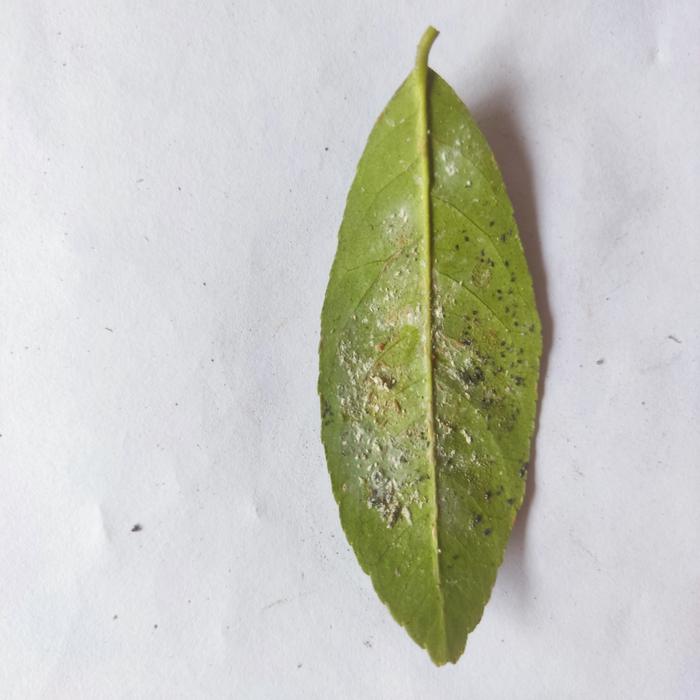
Crop: Lemon
Leaf condition: Sooty_Mold